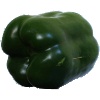
Label: Pepper Green 1